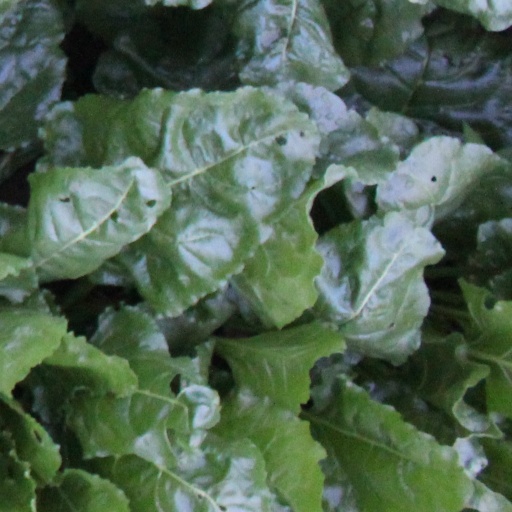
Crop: sugar beet